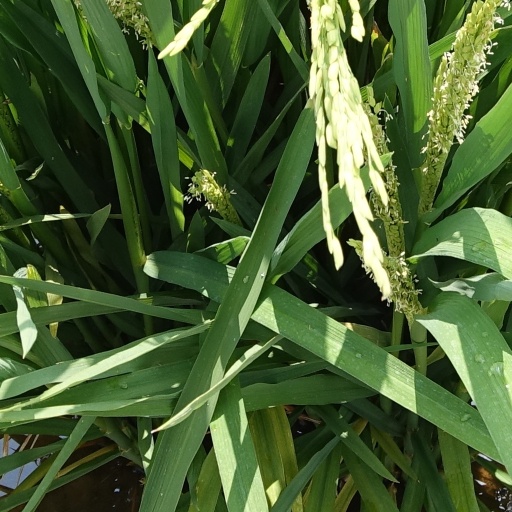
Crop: rice